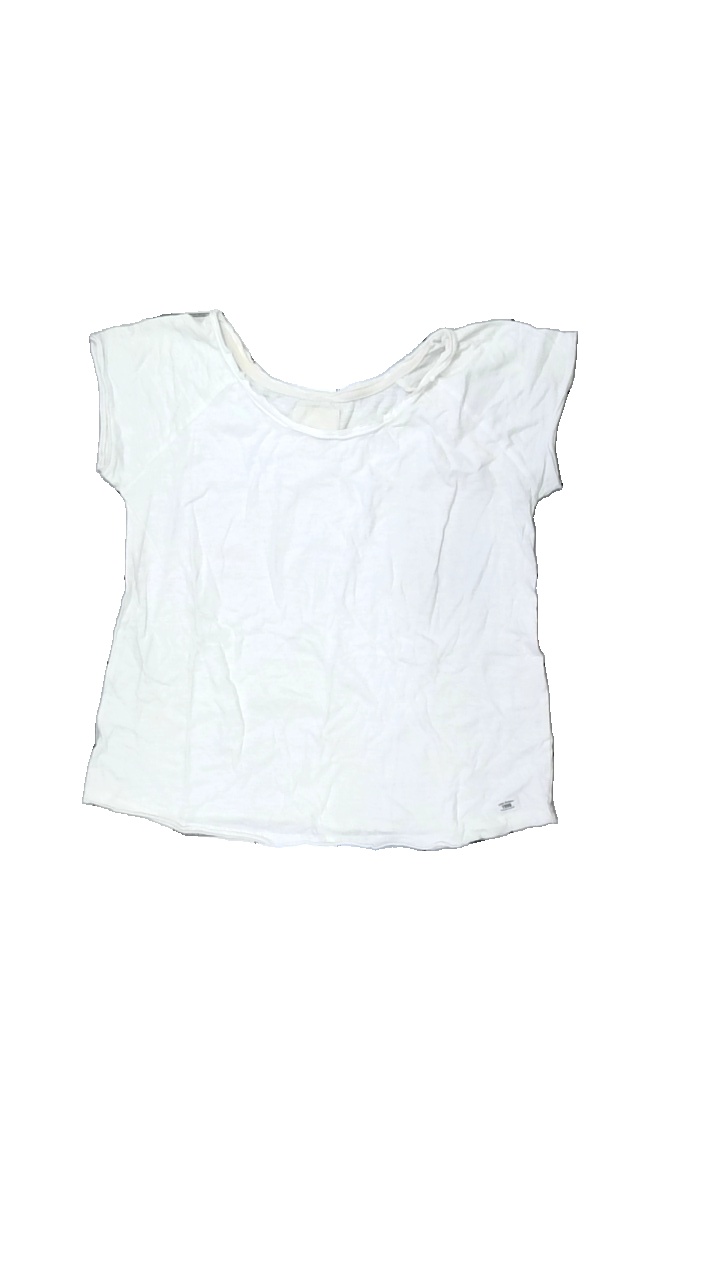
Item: T-shirt (Ladies)
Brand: Lager 157
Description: vit t-shirt med fläckar över hela ryggen
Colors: White
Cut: Regular
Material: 100% cotton
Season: All
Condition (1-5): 2
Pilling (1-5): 5
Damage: fläckar
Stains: Major
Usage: Export
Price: <50